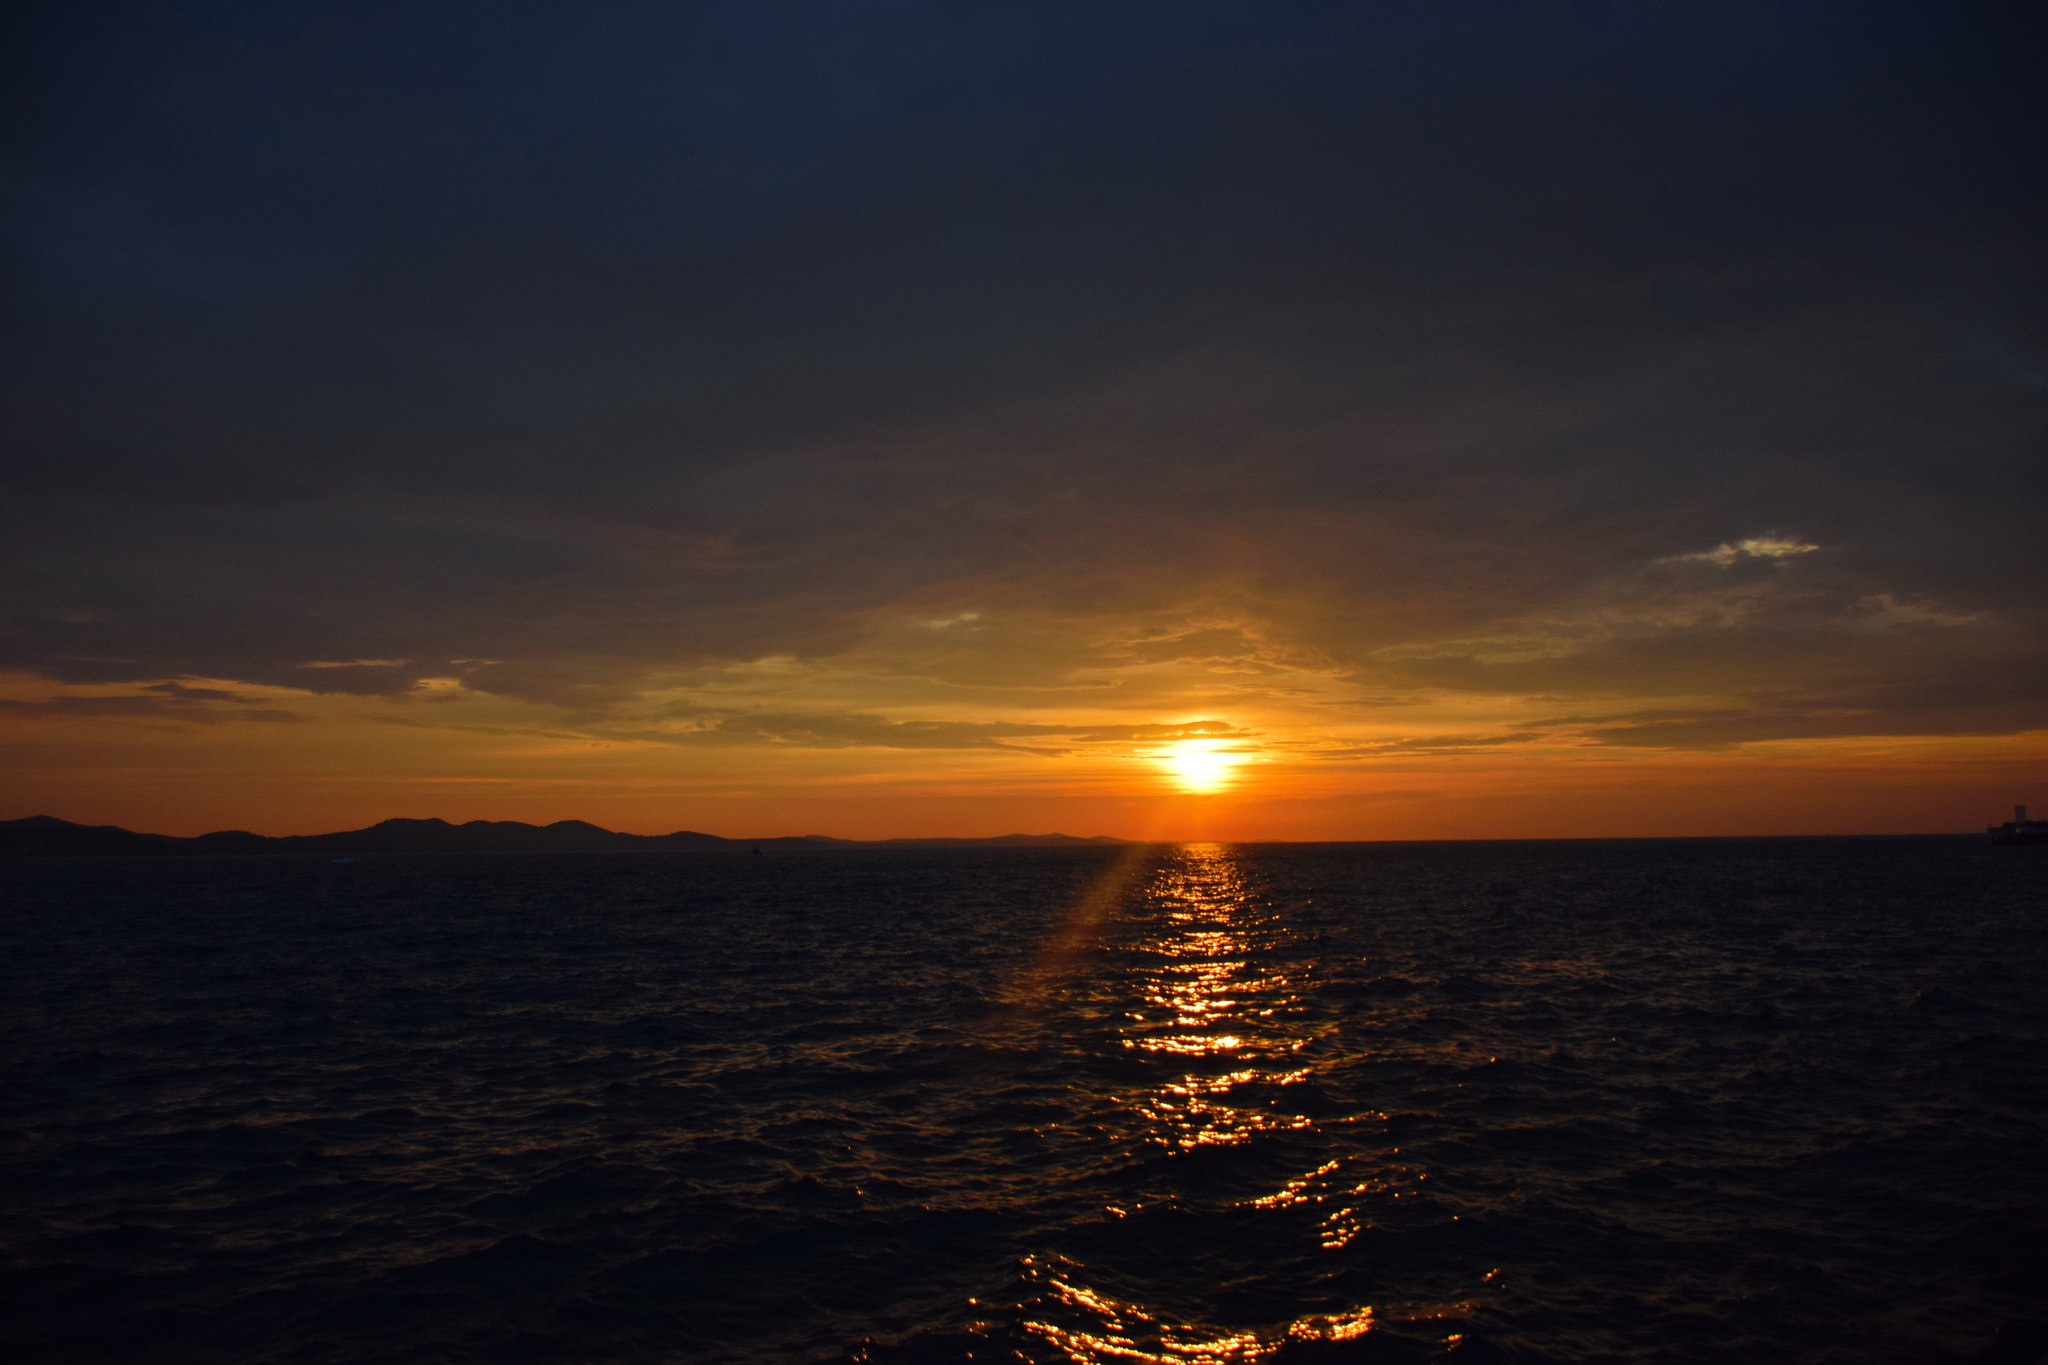
sea, coast, ocean, horizon, cloud, sky, sun, sunrise, sunset, sunlight, morning, dawn, summer, dusk, evening, bay, clouds, adriatic, afterglow, pirovac